Pavel Plaskonny

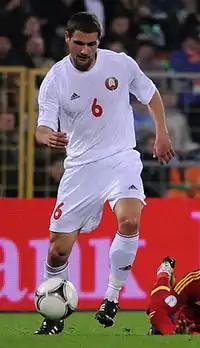
Plaskonny in 2012

Pavel Syarheyevich Plaskonny (born 29 January 1985) is a Belarusian retired professional footballer who played as a defender.